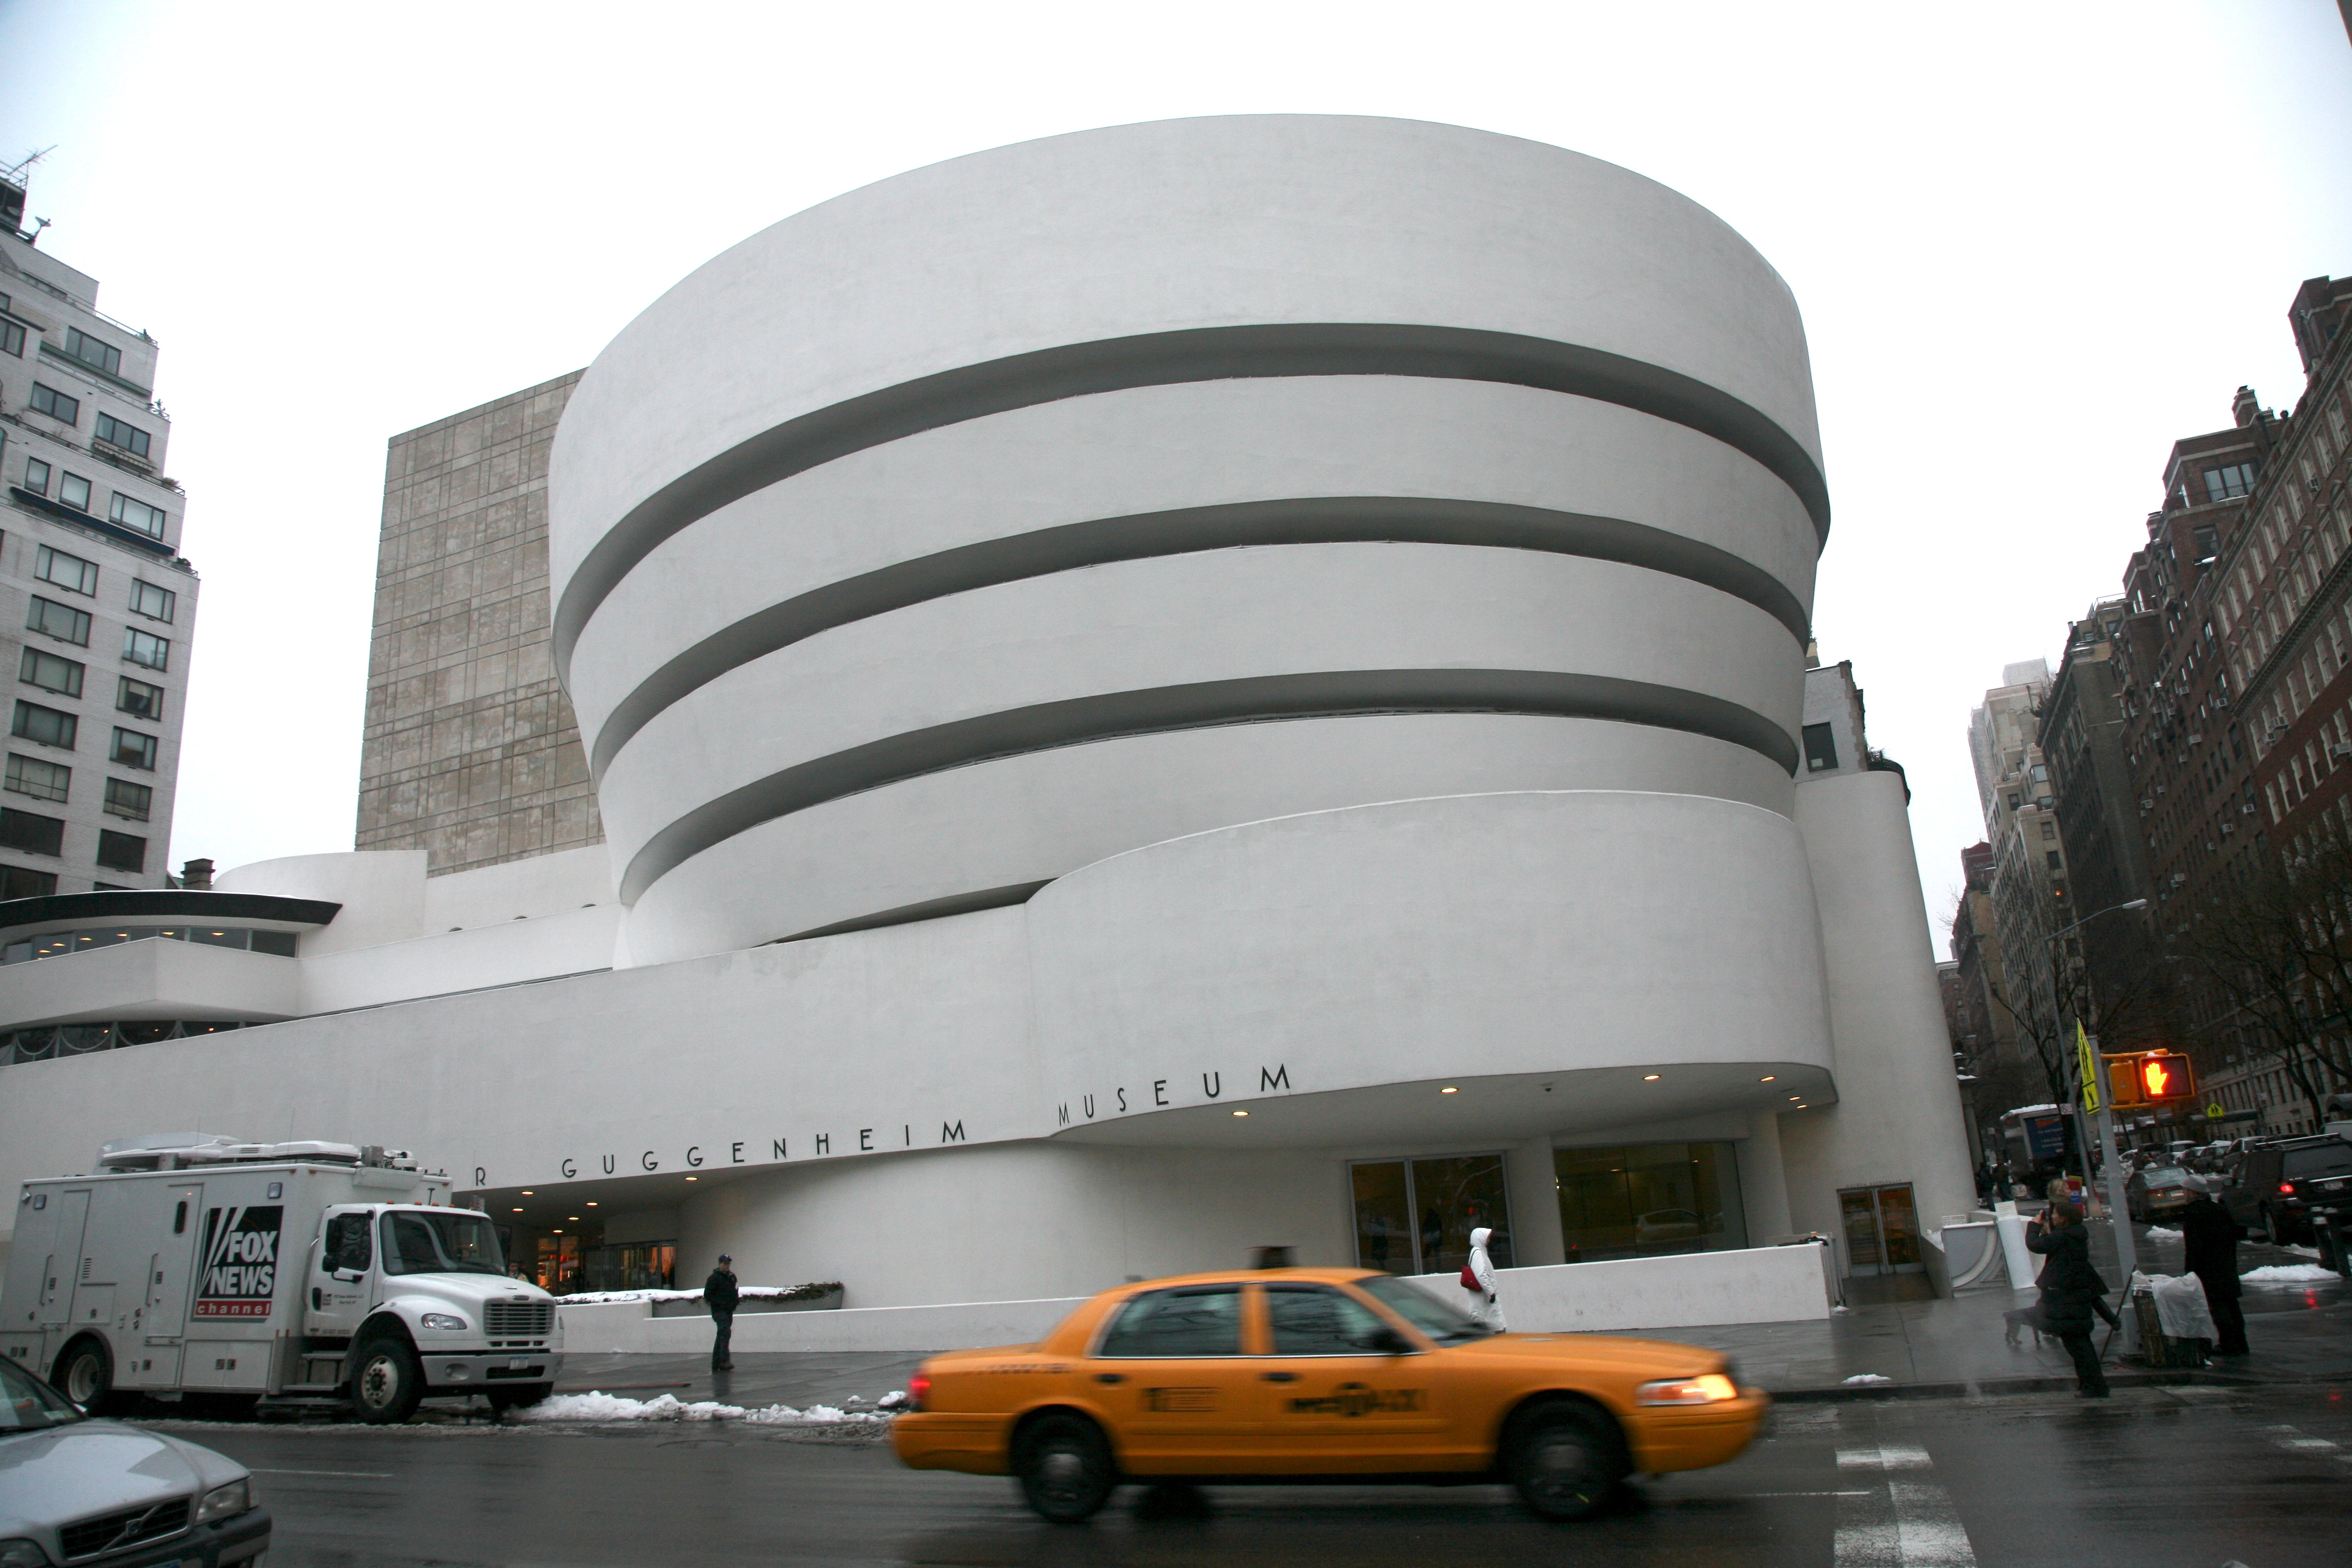
architecture, structure, building, manhattan, museum, nyc, facade, theatre, arena, newyork, newyorkcity, arquitectura, ny, headquarters, architektur, artmuseum, guggenheim, architectuur, franklloydwright, modernarchitecture, uppereastside, guggenheimmuseum, mus e, convention center